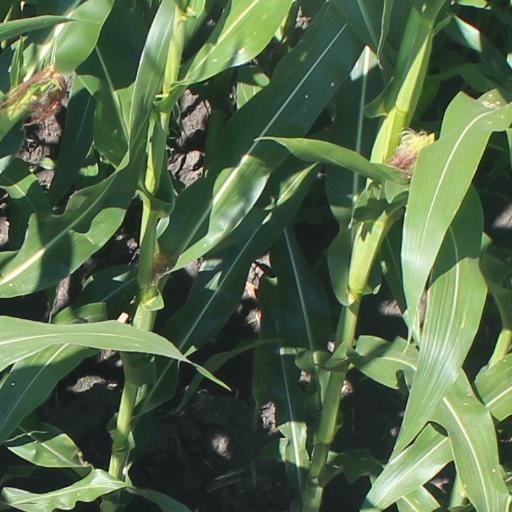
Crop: maize; corn